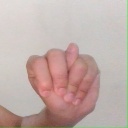
अक्षर: न